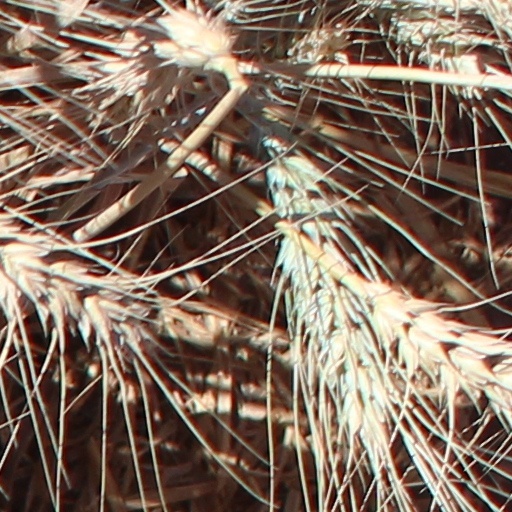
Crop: wheat